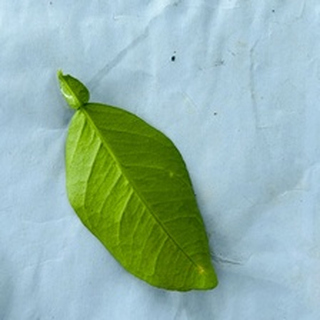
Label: healthy_lemon